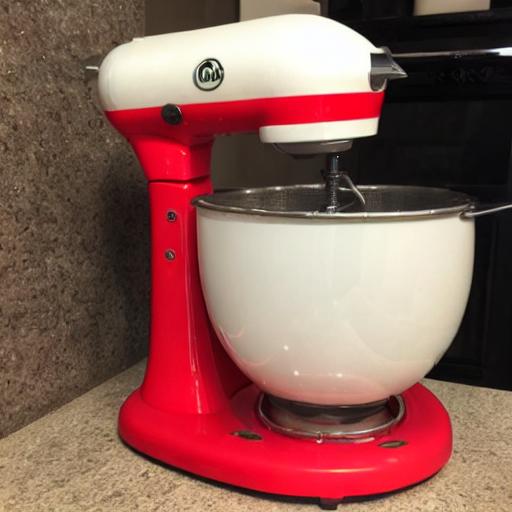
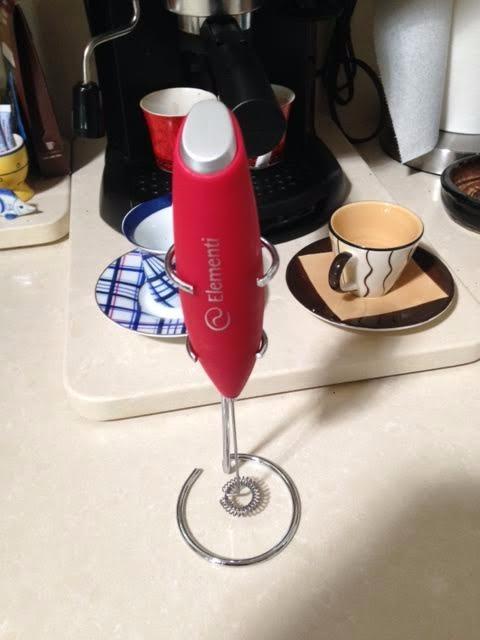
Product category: items_mixer
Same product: no